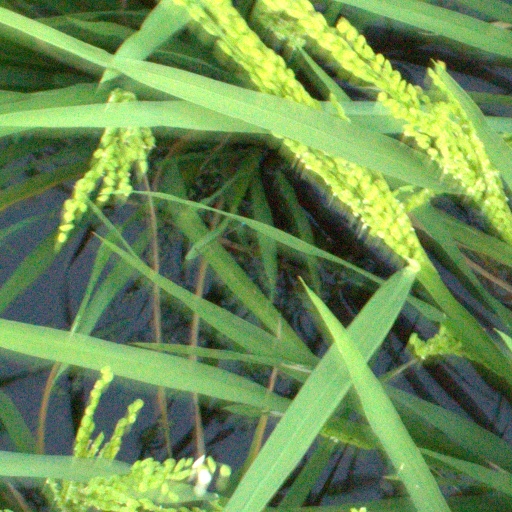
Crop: rice